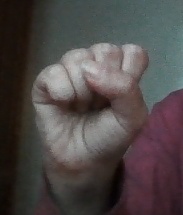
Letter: saad